Carla Fracci

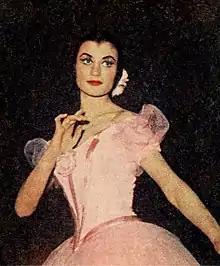
Fracci in 1957

Fracci entered La Scala Theatre Ballet after she graduated, and was promoted to soloist the following year. Her breakthrough came when she filled in for Violette Verdy in Rodrigues' "Cinderella" in 1958, which led to her promotion to principal dancer, and further to her dancing the title role in "Giselle" with the London Festival Ballet the following year. In 1963, she left the company as she felt underpaid and underemployed. Instead, she pursued a freelance career.